Joseph B. Cobb

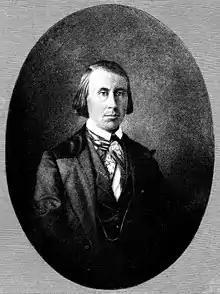
Cobb circa 1851

Joseph Beckham Cobb was born on April 11, 1819, in Oglethorpe County, Georgia; George T. Buckley identifies Cobb's birthplace as near Lexington, Georgia. His father was Thomas W. Cobb. He attended a school in Willington, South Carolina, and the University of Georgia, leaving in 1838 without a degree. He married Almira Clayton on October 5, 1837.